Religion in early Virginia

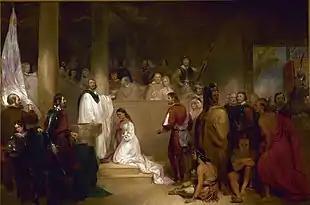
"Baptism of Pocahontas" by John Gadsby Chapman (1840)

Religious leaders in England felt they had a duty as missionaries to bring Christianity (or more specifically, the religious practices and beliefs of the Church of England, in contrast to the Latin incursion of Central and South America), to the Native Americans.